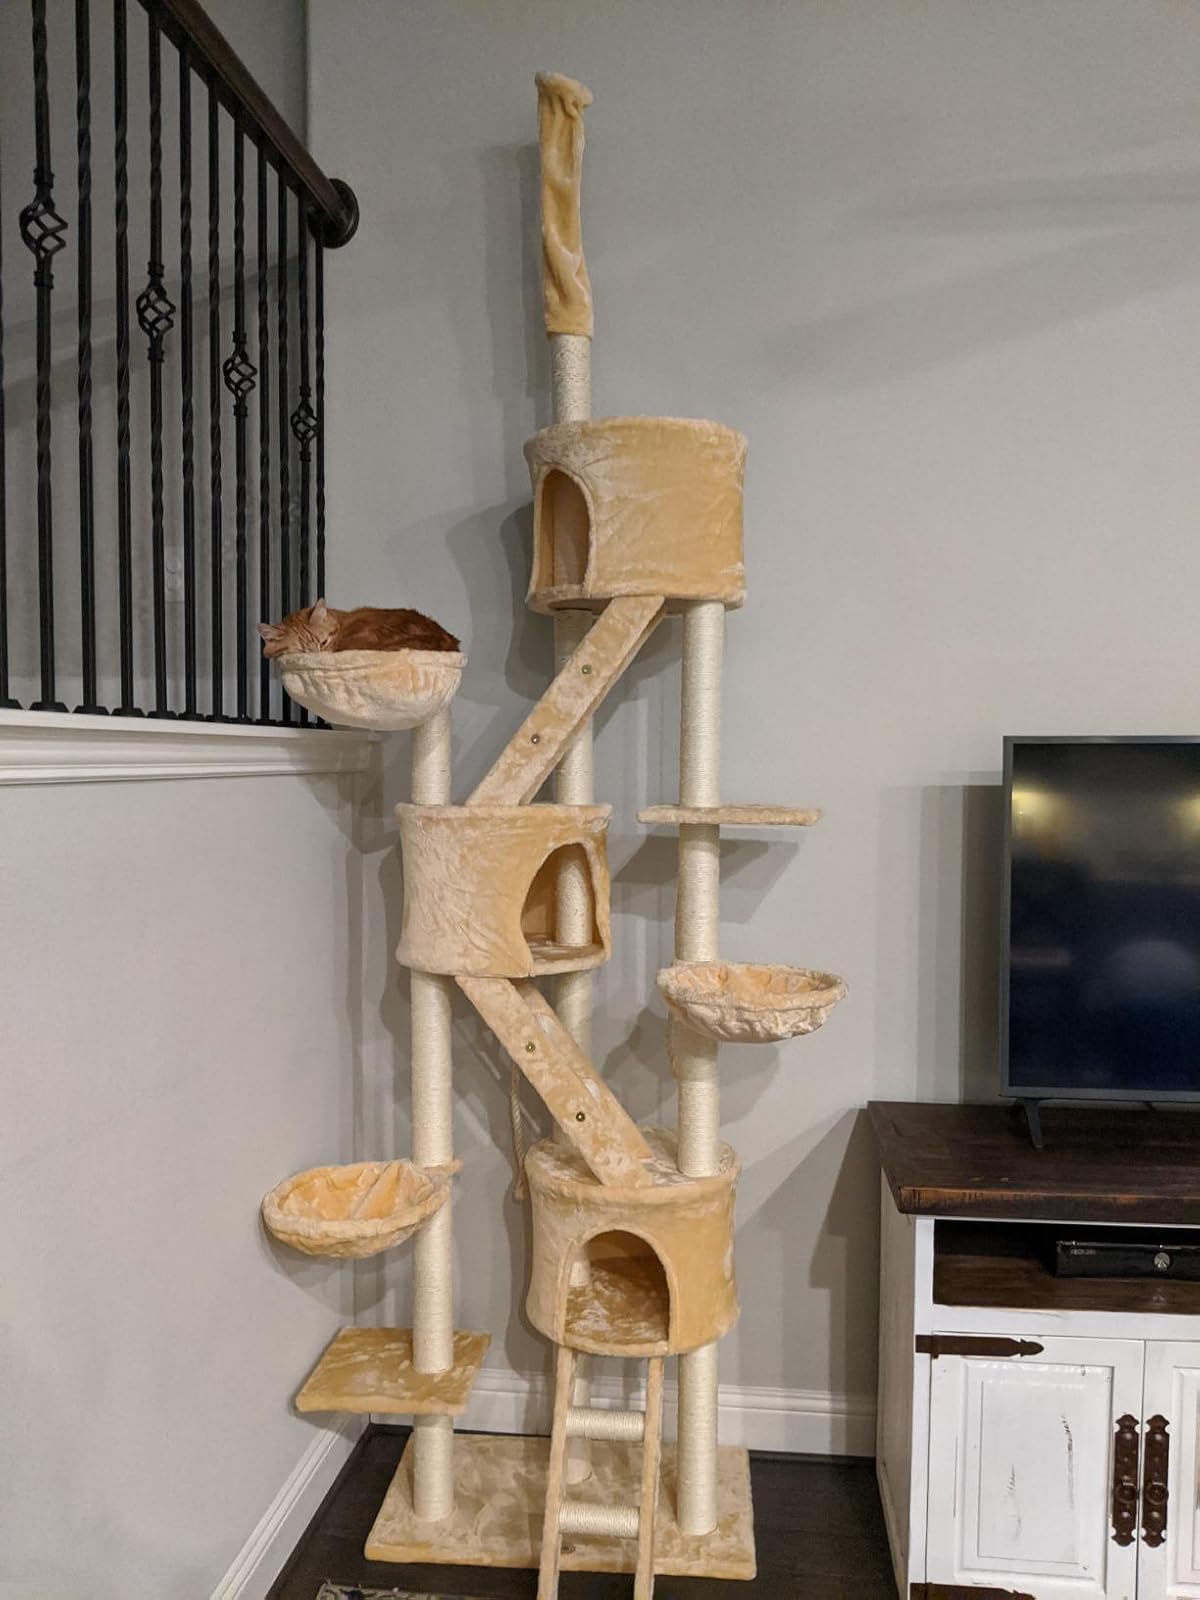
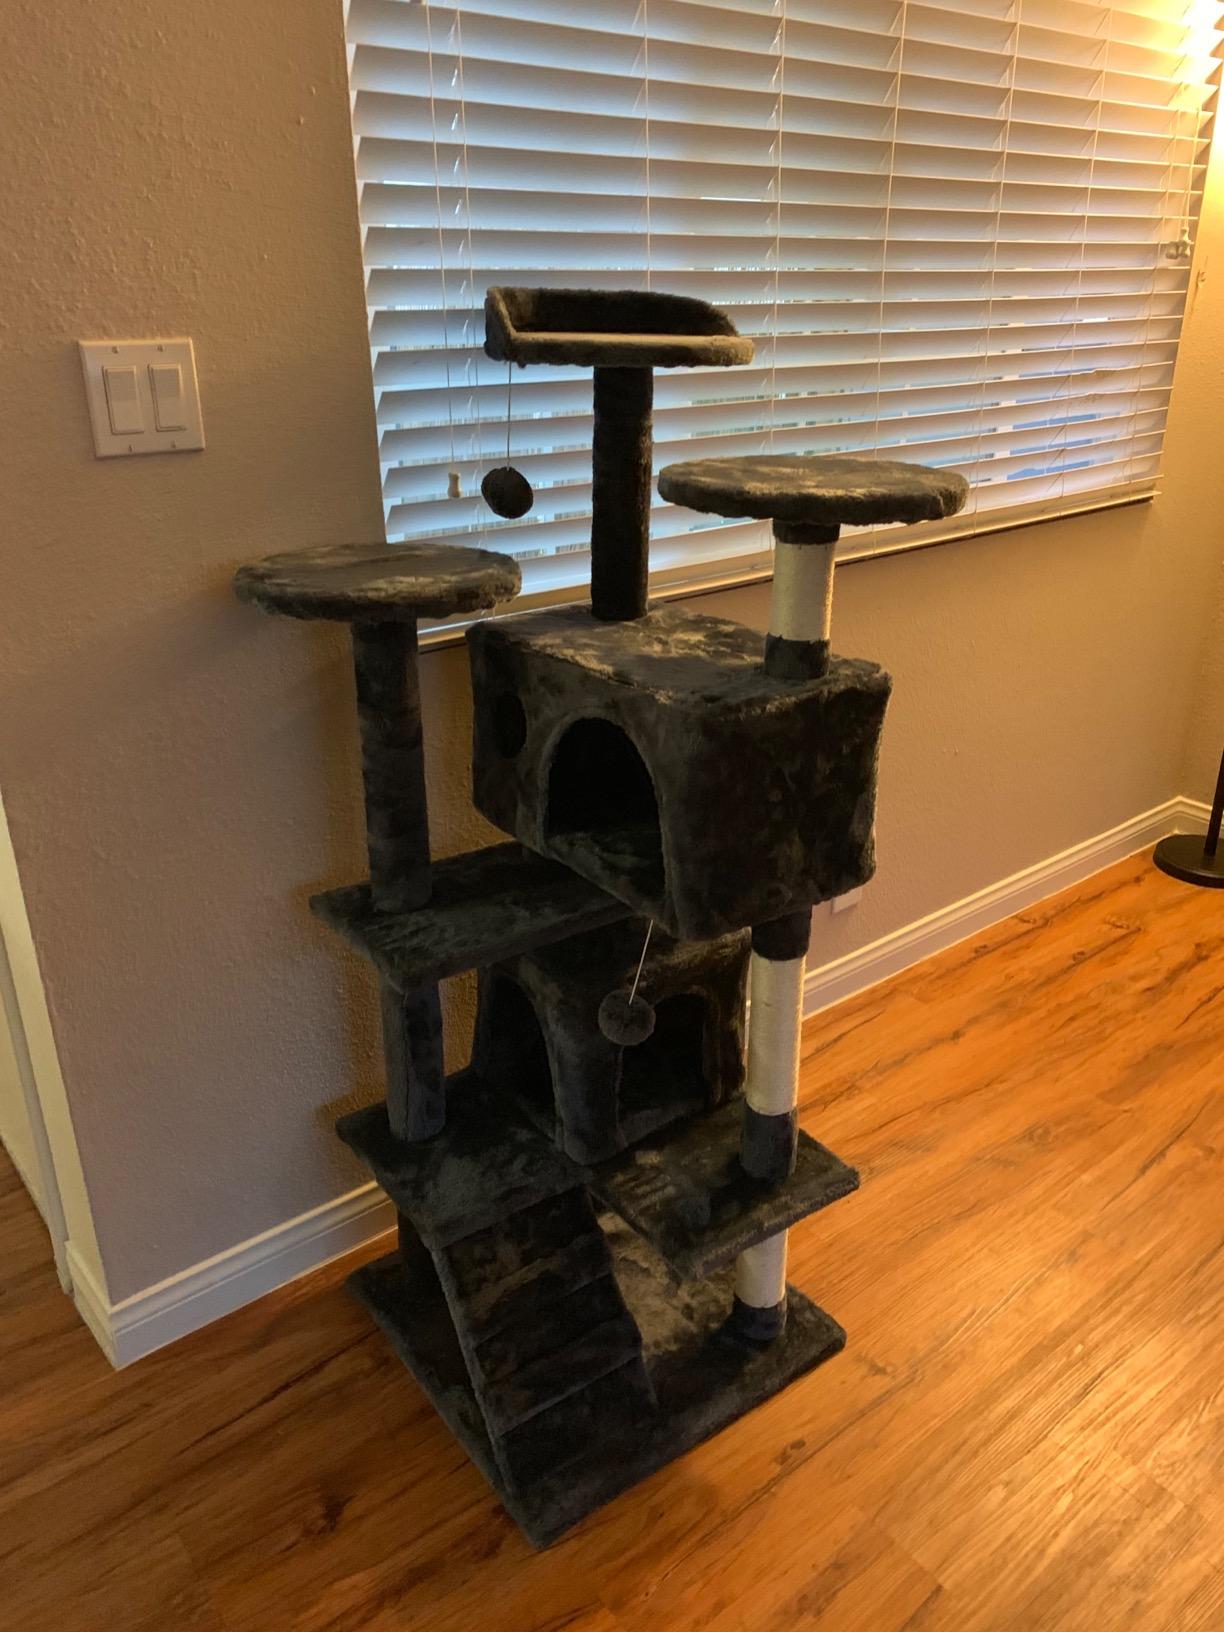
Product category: items_cat tree
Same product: no